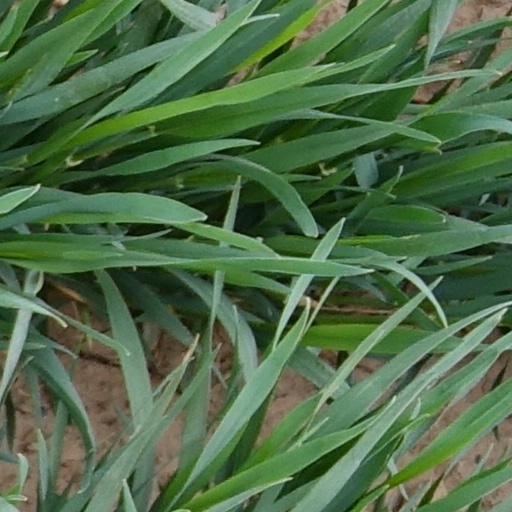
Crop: wheat